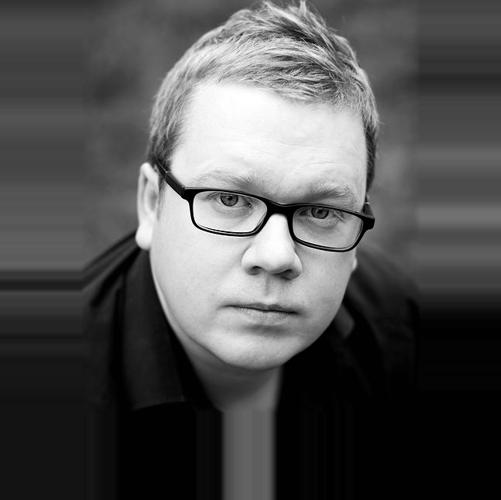
Age: 27